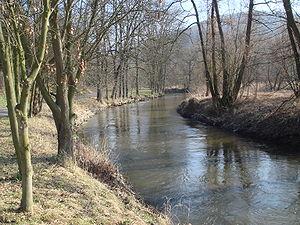
La Bílina est une rivière et un affluent en rive gauche de l'Elbe, dans le nord de la Bohême.